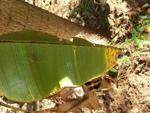
Label: segatoka